Denmark–Norway

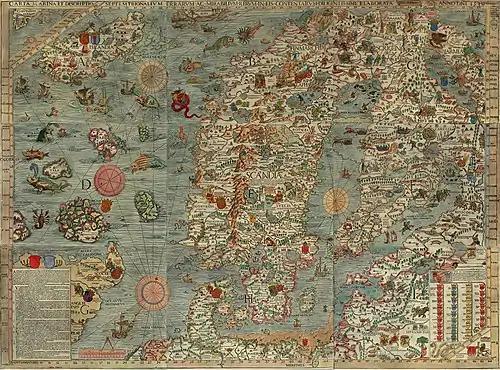
The , an early map of the Nordic countries, made around the end of the Kalmar Union and the start of Denmark–Norway

The three kingdoms of Denmark, Norway and Sweden united in the Kalmar Union in 1397. Sweden broke out of this union and re-entered it several times, until 1521, when Sweden finally left the Union, leaving Denmark–Norway (including overseas possessions in the North Atlantic and the island of Saaremaa in modern Estonia). During the Count's Feud, where the Danish crown was contested between Protestant Oldenburg King Christian III and Catholic King Christian II, the relatively Catholic realm of Norway also wished to leave the union in the 1530s, but was unable to do so due to Denmark's superior military might. In 1537, Denmark invaded Norway, and annexed it. In doing so, Christian III removed Norway's equal status that was held during the Kalmar Union, and instead relegated Norway to a Danish puppet state in all but name.